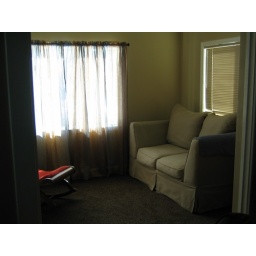
we moved the love seat in there and finally hung curtains